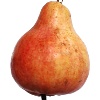
Label: Pear Red 1